Haplogroup S (mtDNA)

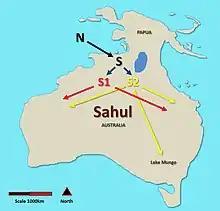
Map of Haplogroup S mtDNA

It is found in the Indigenous Australian population. Haplogroup S2 found in Willandra Lakes human remain WLH4 dated back Late Holocene (3,000–500 years ago).